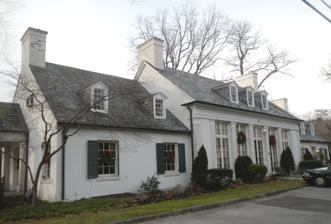
Building: Bronxville Women's Club
Country: United States of America
Year built: 1927
United States historic place Bronxville Women's Club U.S. National Register of Historic Places New York State Register of Historic Places Show map of New York Show map of the United States Location 135 Midland Avenue, Bronxville, New York Coordinates 40°56′30″N 73°49′36″W / 40.94167°N 73.82667°W / 40.94167; -73.82667 Area less than one acre Built 1927 Architect Penrose V. Stout Architectural style Colonial Revival NRHP reference No. 07001041 NYSRHP No. 11952.000230 Significant dates Added to NRHP October 3, 2007 Designated NYSRHP August 13, 2007 Bronxville Women's Club is a historic women's club located in Bronxville , Westchester County, New York . Its building was constructed from 1927 to 1928 in the Colonial Revival style and was designed by noted local architect Penrose Stout (1887–1934). Its layout is that of a T-shape, constructed of stuccoed brick on a poured concrete foundation. The front elevation is one and one half stories with a central pavilion flanked by two smaller, recessed pavilions. It has a prominent slate -covered gable roof . The rear of the front section is two and one half stories tall. Most of the ground floor is occupied by an auditorium . The building was added to the National Register of Historic Places in 2007. The club, as an organization, was founded in 1925 by Anna Bisand, daughter of William Van Duzer Lawrence (1842–1927), one of the founders of Bronxville. The club exists today as a non-profit educational, social, artistic, and philanthropic membership-based organization. See also National Register of Historic Places listings in southern Westchester County, New York References